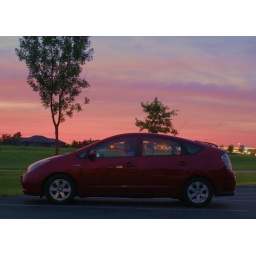
My pretty Prius and a pink sky sunset near rockford il